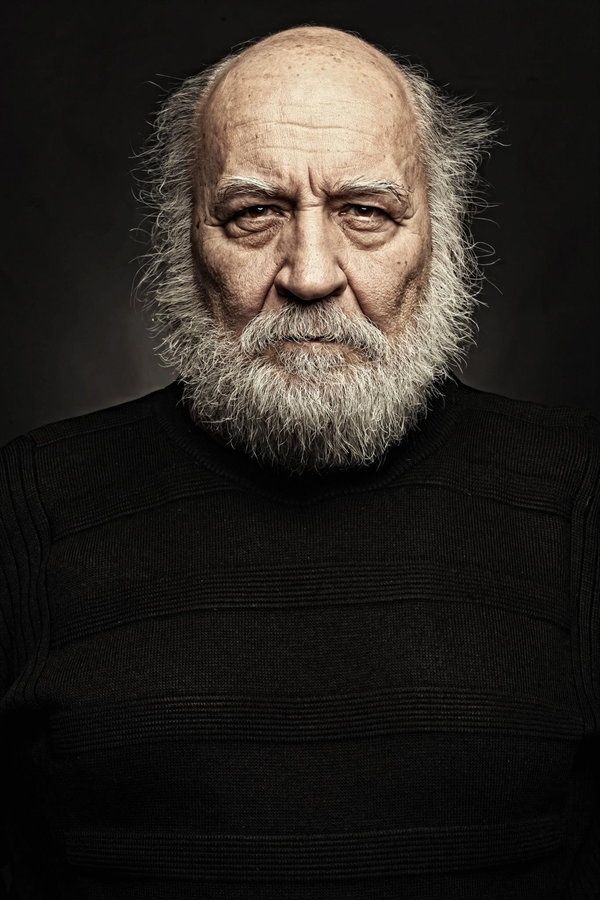
Label: Colored